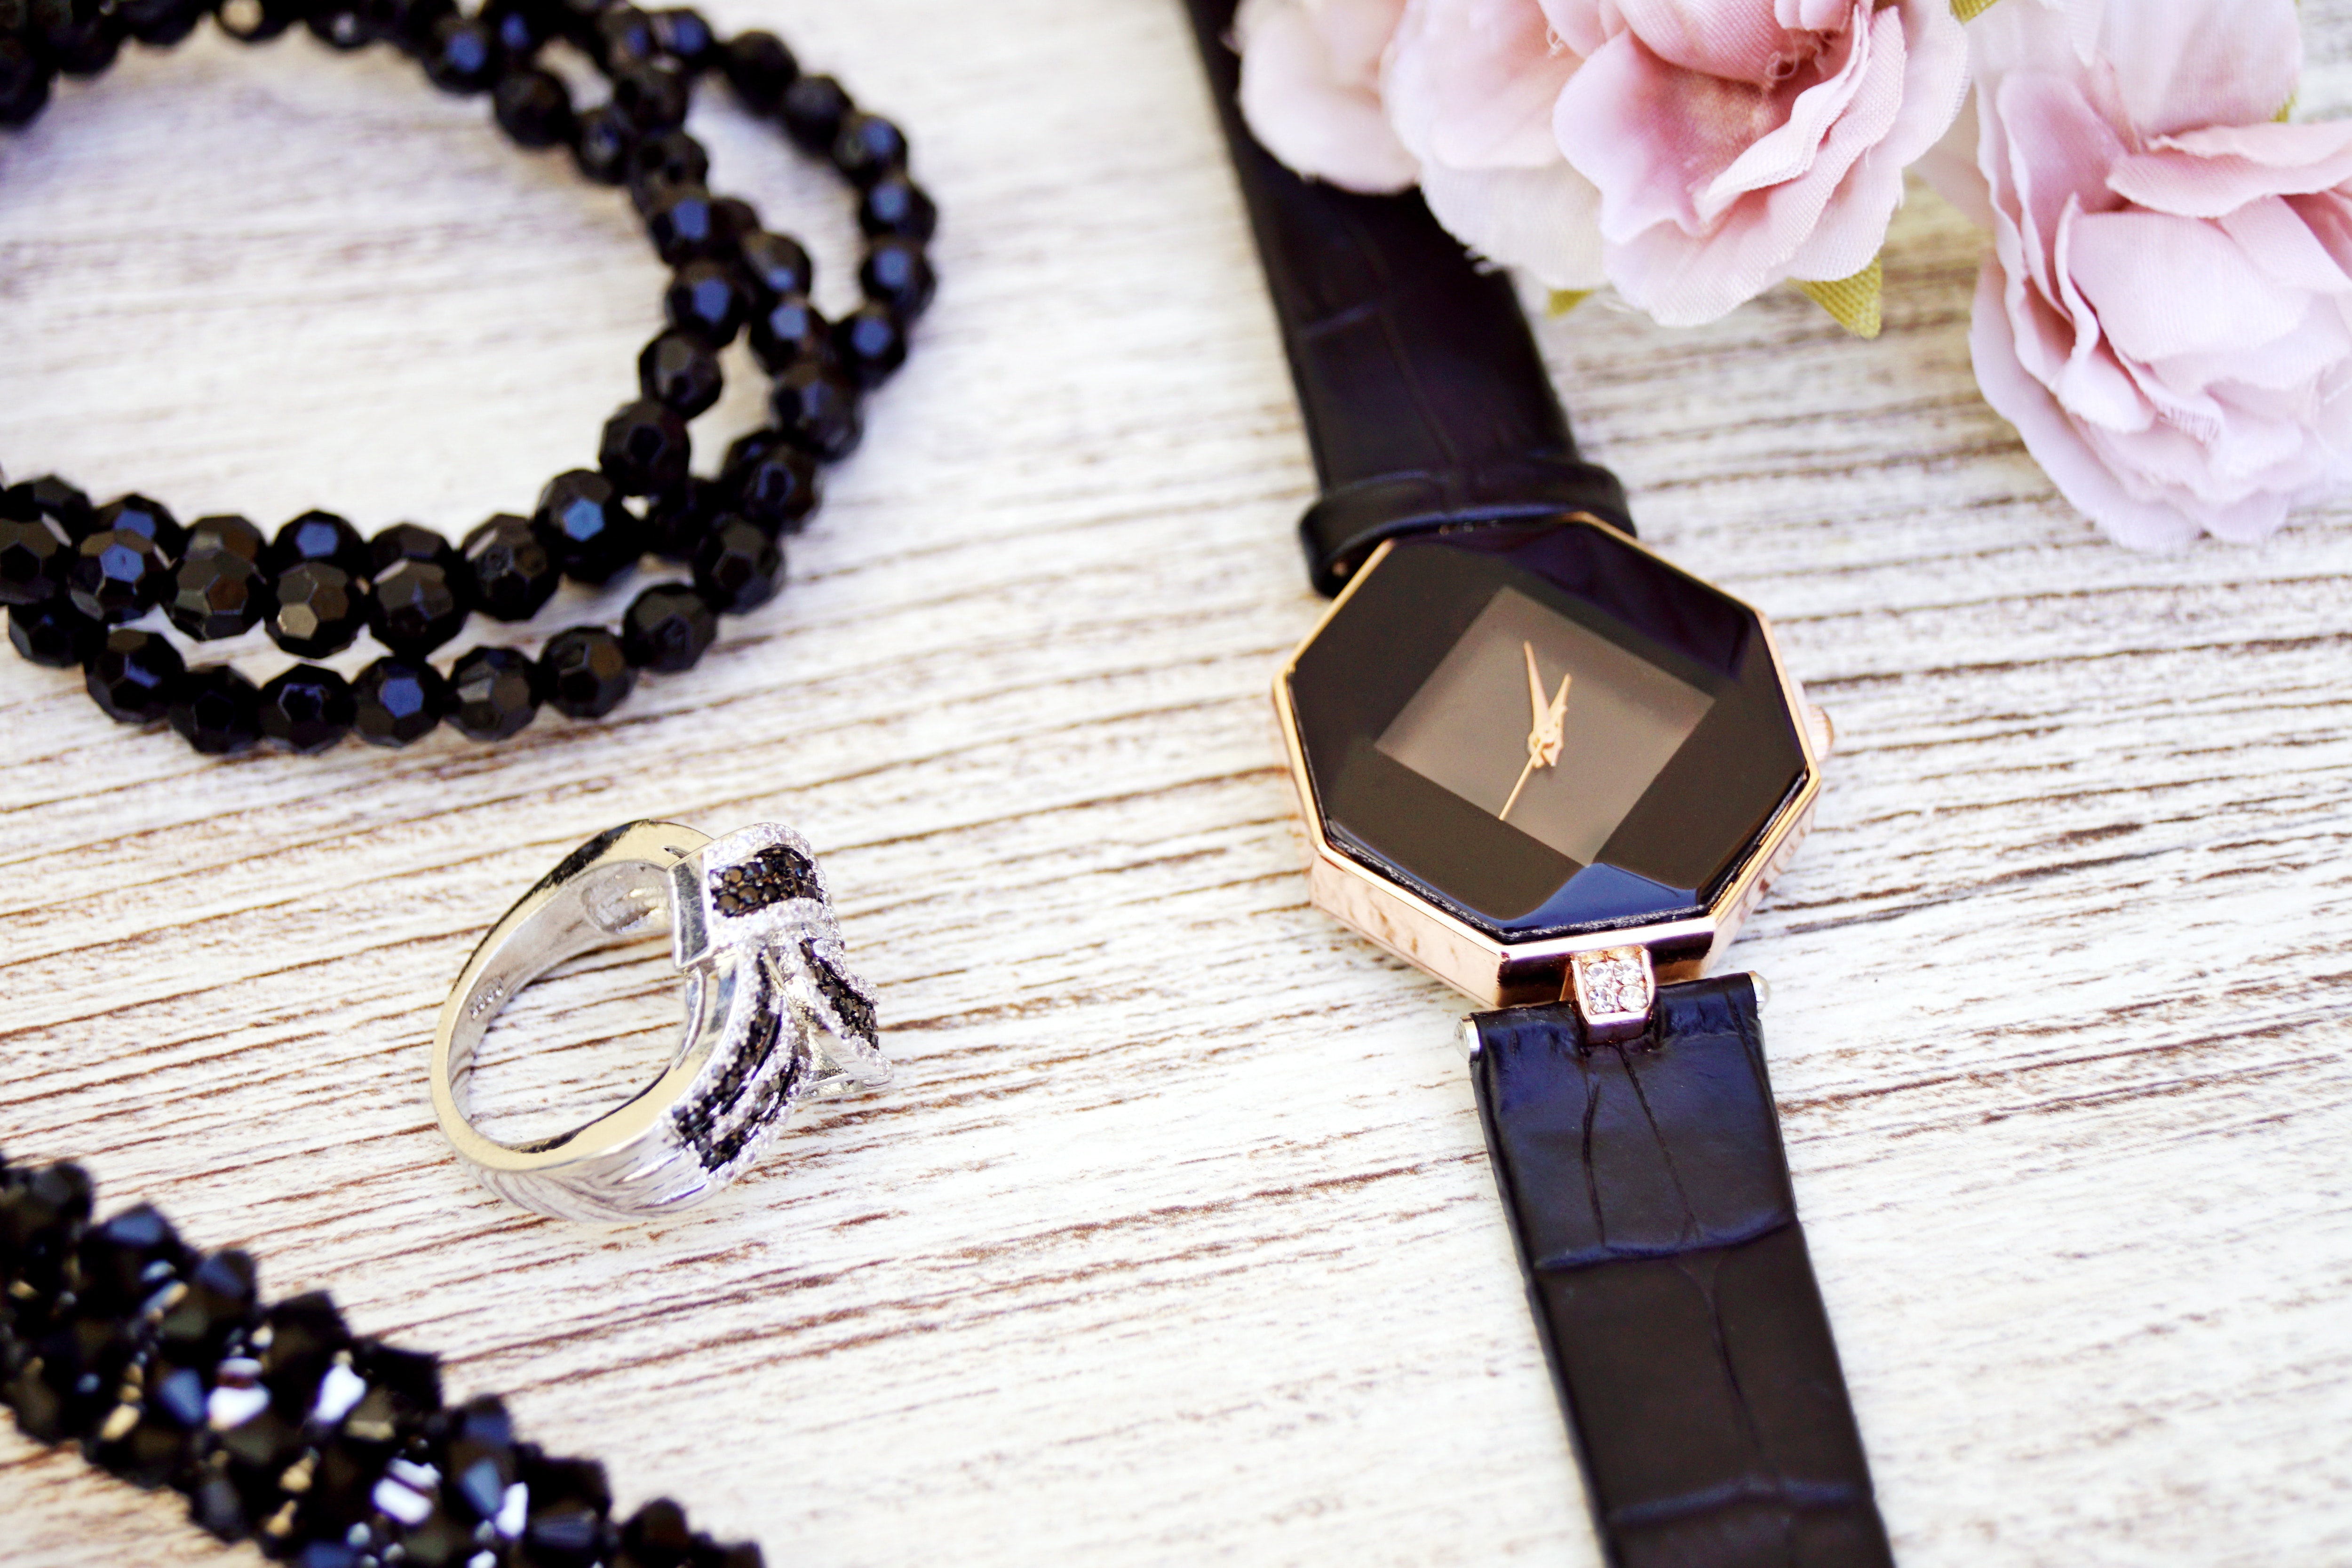
jewellery, fashion accessory, bracelet, chain, jewelry making, bead